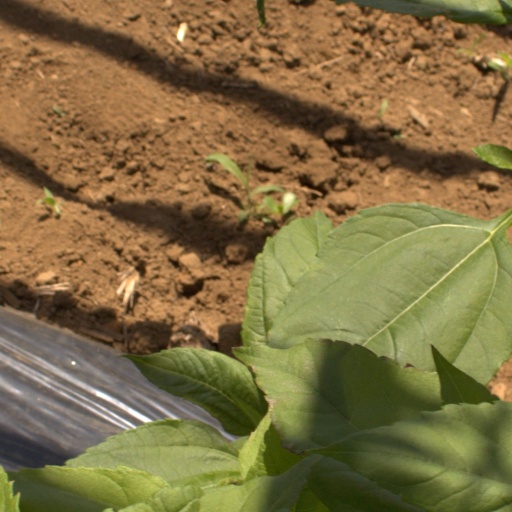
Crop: Jerusalem artichoke